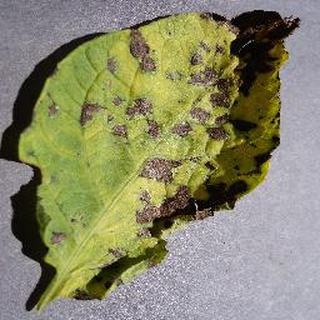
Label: potato_early_blight